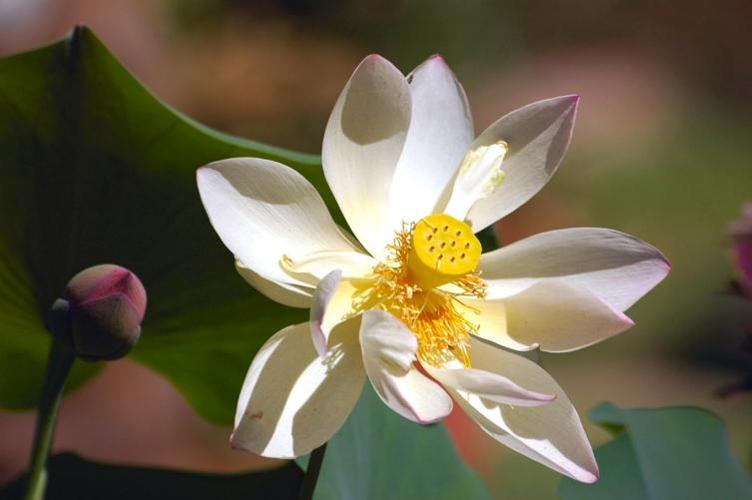
Label: lotus